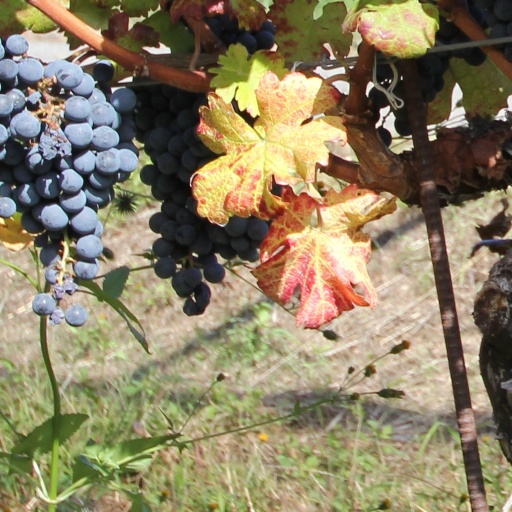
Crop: grape